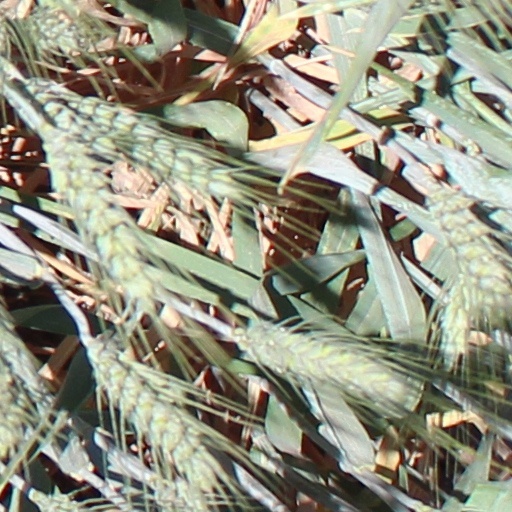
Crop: wheat